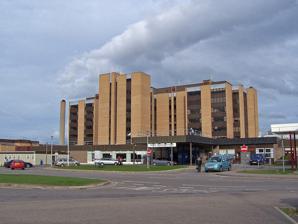
Building: Raigmore Hospital
Country: United Kingdom
Year built: 1941
Hospital in Highland, Scotland Raigmore Hospital NHS Highland The tower at Raigmore Hospital Shown in Inverness Geography Location Inverness , Highland , Scotland Coordinates 57°28′25″N 4°11′35″W / 57.4736°N 4.1930°W / 57.4736; -4.1930 Organisation Care system NHS Scotland Funding Scottish Government Type Acute General Affiliated university University of Aberdeen University of Stirling Services Emergency department Yes Beds 452 Helipad Yes History Opened 1941 (original site) 1970 (current development) Links Website www .nhshighland .scot .nhs .uk /Services /Pages /RaigmoreHospital .aspx Raigmore Hospital ( Scottish Gaelic : Ospadal an Rathaig Mhòir ) is a health facility located in Inverness , Scotland . It serves patients from the local area as well as providing specialist services to patients from across the Highland area. It is a teaching hospital, educating a range of healthcare professionals in association with the Universities of Aberdeen and Stirling . It is managed by NHS Highland . History The hospital has its origins in a temporary facility which was built by James Campbell & Sons on part of the Raigmore House estate, as one of the seven new Emergency Hospital Service facilities, in 1941. The single storey wartime wards continued to be used for a further three decades, until the construction of the present buildings. A maternity facility was added in 1947 and the hospital joined the National Health Service in 1948. In 1962 an announcement was made that a modern district general hospital would be provided at Raigmore. The new facilities were designed by J. Gleave & Partners and the first phase, which included radiology and radiotherapy, laboratory, out-patient services and medical departments, opened in 1970. A second phase, which included the main tower block with operating theatres, opened in 1985. The hospital has progressively taken over the provision of some or all of the services previously performed by older hospitals in Inverness including Culduthel Hospital (closed 1989), Hilton Hospital (closed 1987) and the Royal Northern Infirmary (since 1999 the location of a newer Community hospital with the main building now used by the University of the Highlands and Islands ). In 2004 a new emergency department was constructed. In the General Medical Council 's 2014 National Trainee Survey the department was rated highly by trainee doctors who had worked there. The Wyvis Suite opened in 2007 following a £600,000 refurbishment project. It provided a new home for the re-located nurse-led pre-op assessment unit and the cardiac ultrasound service. These facilities had increased service capacity and allowed more direct and rapid access. As part of a national replacement programme, the first of two new radiotherapy machines arrived in 2009. An appeal had been launched in March 2011 to refurbish the Children's ward, but the £1m target was quickly reached so a decision was taken to extend the target and create a new unit. In June 2016 a new children's ward was opened with a 30-bed inpatient area. In March 2016, £28m was put towards a three-year programme to upgrade the hospital's critical care areas and operating theatres. Scottish Ambulance Service response car used by the PICT Team Services There are 452 beds in the hospital, mostly in the 8-storey tower building. The hospital has 9 operating theatres. In October 2014 the board agreed a £26m plan to refurbish the existing operating theatres and add a 10th. Highland Pre-Hospital Immediate Care and Trauma Team Raigmore hosts the award winning Highland PICT Team . This is a specialist prehospital response team based out of the Emergency Department and providing enhanced care across the Highlands. PICT currently operates 12 hours per day, seven days a week. They respond to around 150 patients a month, attending a range of 999 calls. The team utilise advanced interventions such as portable ultrasound to assess and treat casualties. Specialist units The hospital has a 30-bed Paediatric unit, where in-patient care in Medical Paediatrics; Oral Surgery, ENT (Ear, Nose and Throat) unit and Child and Family Psychiatry are based. Raigmore also contains a 57-bed maternity unit; specialist services such as cystic fibrosis, cardiology and rheumatology and the Birnie Child Development Centre for children with learning difficulties and special needs. Baby-friendly hospital Raigmore Hospital has approximately 2077 births per year and has full accreditation as baby friendly , since November 2005. Admissions Lounge In 2010 an Admissions Lounge was added, located on first floor of the tower. This is a pre-operative waiting area to accommodate patients coming in on the day of their planned surgery. The infusion suite In 2011 a new service began that allows patients to attend as outpatients to get medication through a drip. This meant that several patients could be getting treatment at the same time. Citizens advice The hospital has had its own onsite citizen's advice office since 2003. Associated charitable organisations Maggie's Centre A Maggie's Centre , Maggie's Highlands, (registered charity number: SC 024414) can also be found beside Raigmore Hospital. The building, which won the RIAS Andrew Doolan Award for Architecture in 2006, was designed by Scottish architectural firm Page\Park Architects and its gardens were designed by landscape architect and designer Charles Jencks . It was opened officially by the Scottish Health Minister, Andy Kerr , and Carol McGregor on 7 June 2005. Inverness Hospital Radio The hospital is served by the volunteer-run radio station, Inverness Hospital Radio , (registered charity number SC 007993) which has a studio located on the ground floor of the main building. They welcome requests and dedications for patients, and broadcast 7 days a week. The station has been in service since 2 November 1970 and received the Queen's Award for Voluntary Service in 2012. Friends of Raigmore The Friends of Raigmore (registered charity number SC 017742) are a group of volunteers who aim to improve hospital facilities for patients and staff. Notable patients Labour Party politician Robin Cook (1946–2005) died there after suffering from hypertensive disease while on a two-week holiday in the Scottish Highlands with his wife Gaynor. References